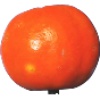
Label: clementine